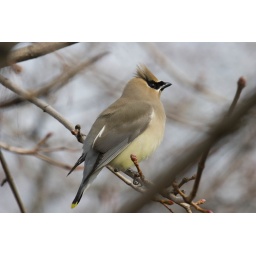
from my bedroom window in Cambridge (Porter Square). Photo by Mark Rosenstein.